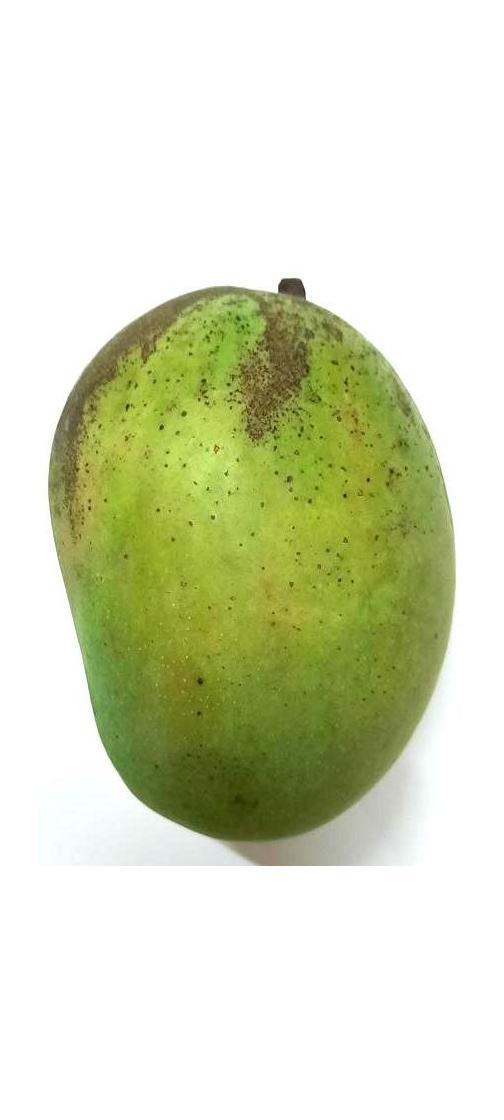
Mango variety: Shada